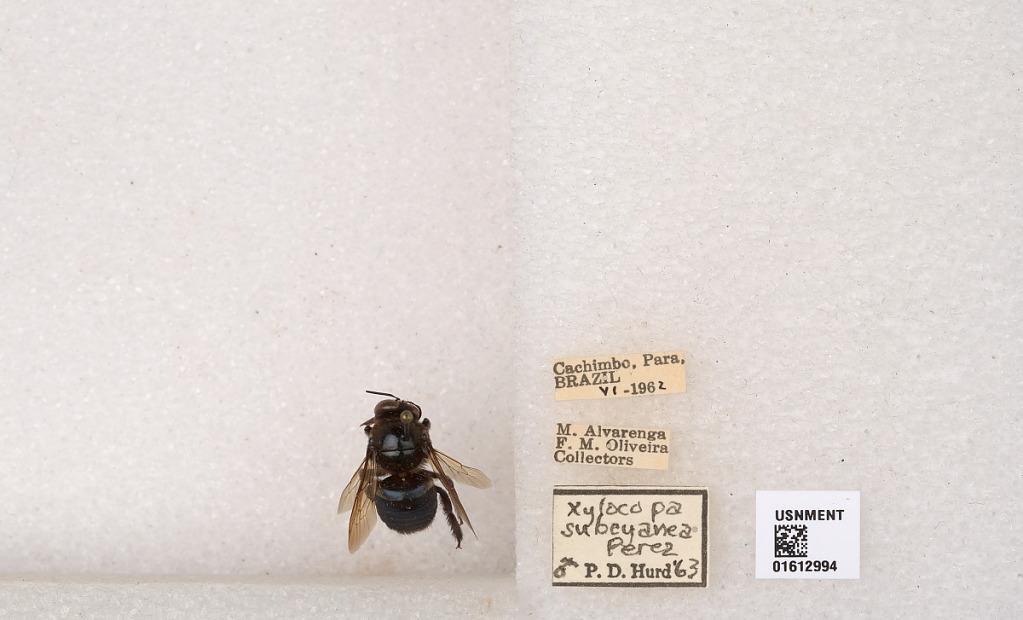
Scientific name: Xylocopa (Schonnherria) subcyanea Pérez
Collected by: M. Alvarenga & F. Oliveira
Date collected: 1962-6-1
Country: Brazil
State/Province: Para
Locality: Cachimbo
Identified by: Hurd, P. D.